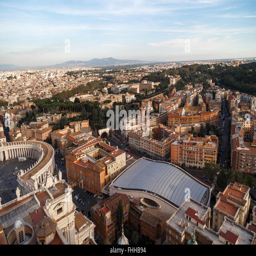
top view from the dome , on cloudy sky background